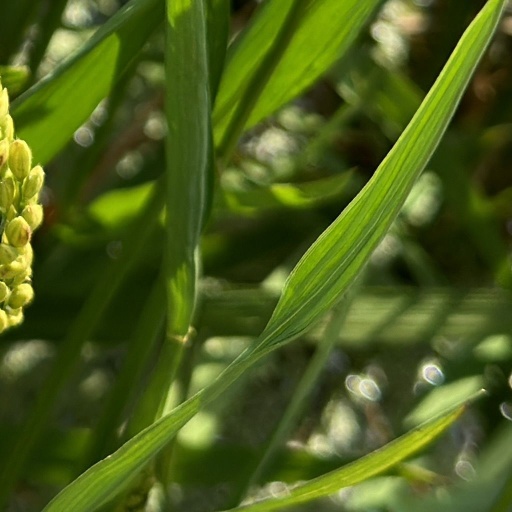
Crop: rice